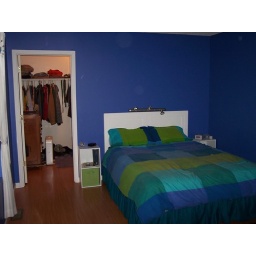
master bedroom large walk in closet and bathroom is behind the person taking the photo